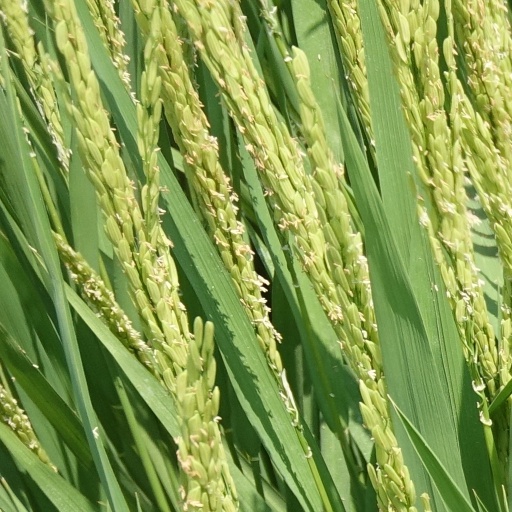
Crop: rice